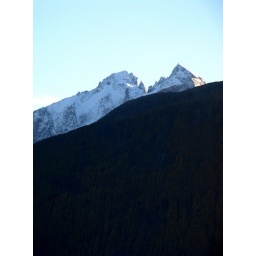
Svart mot hvitt fjell I - Black against white mountain I